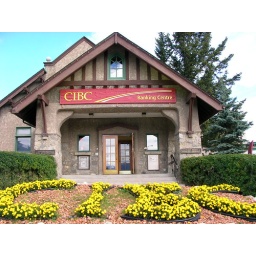
CIBC bank in Jasper..very cute building